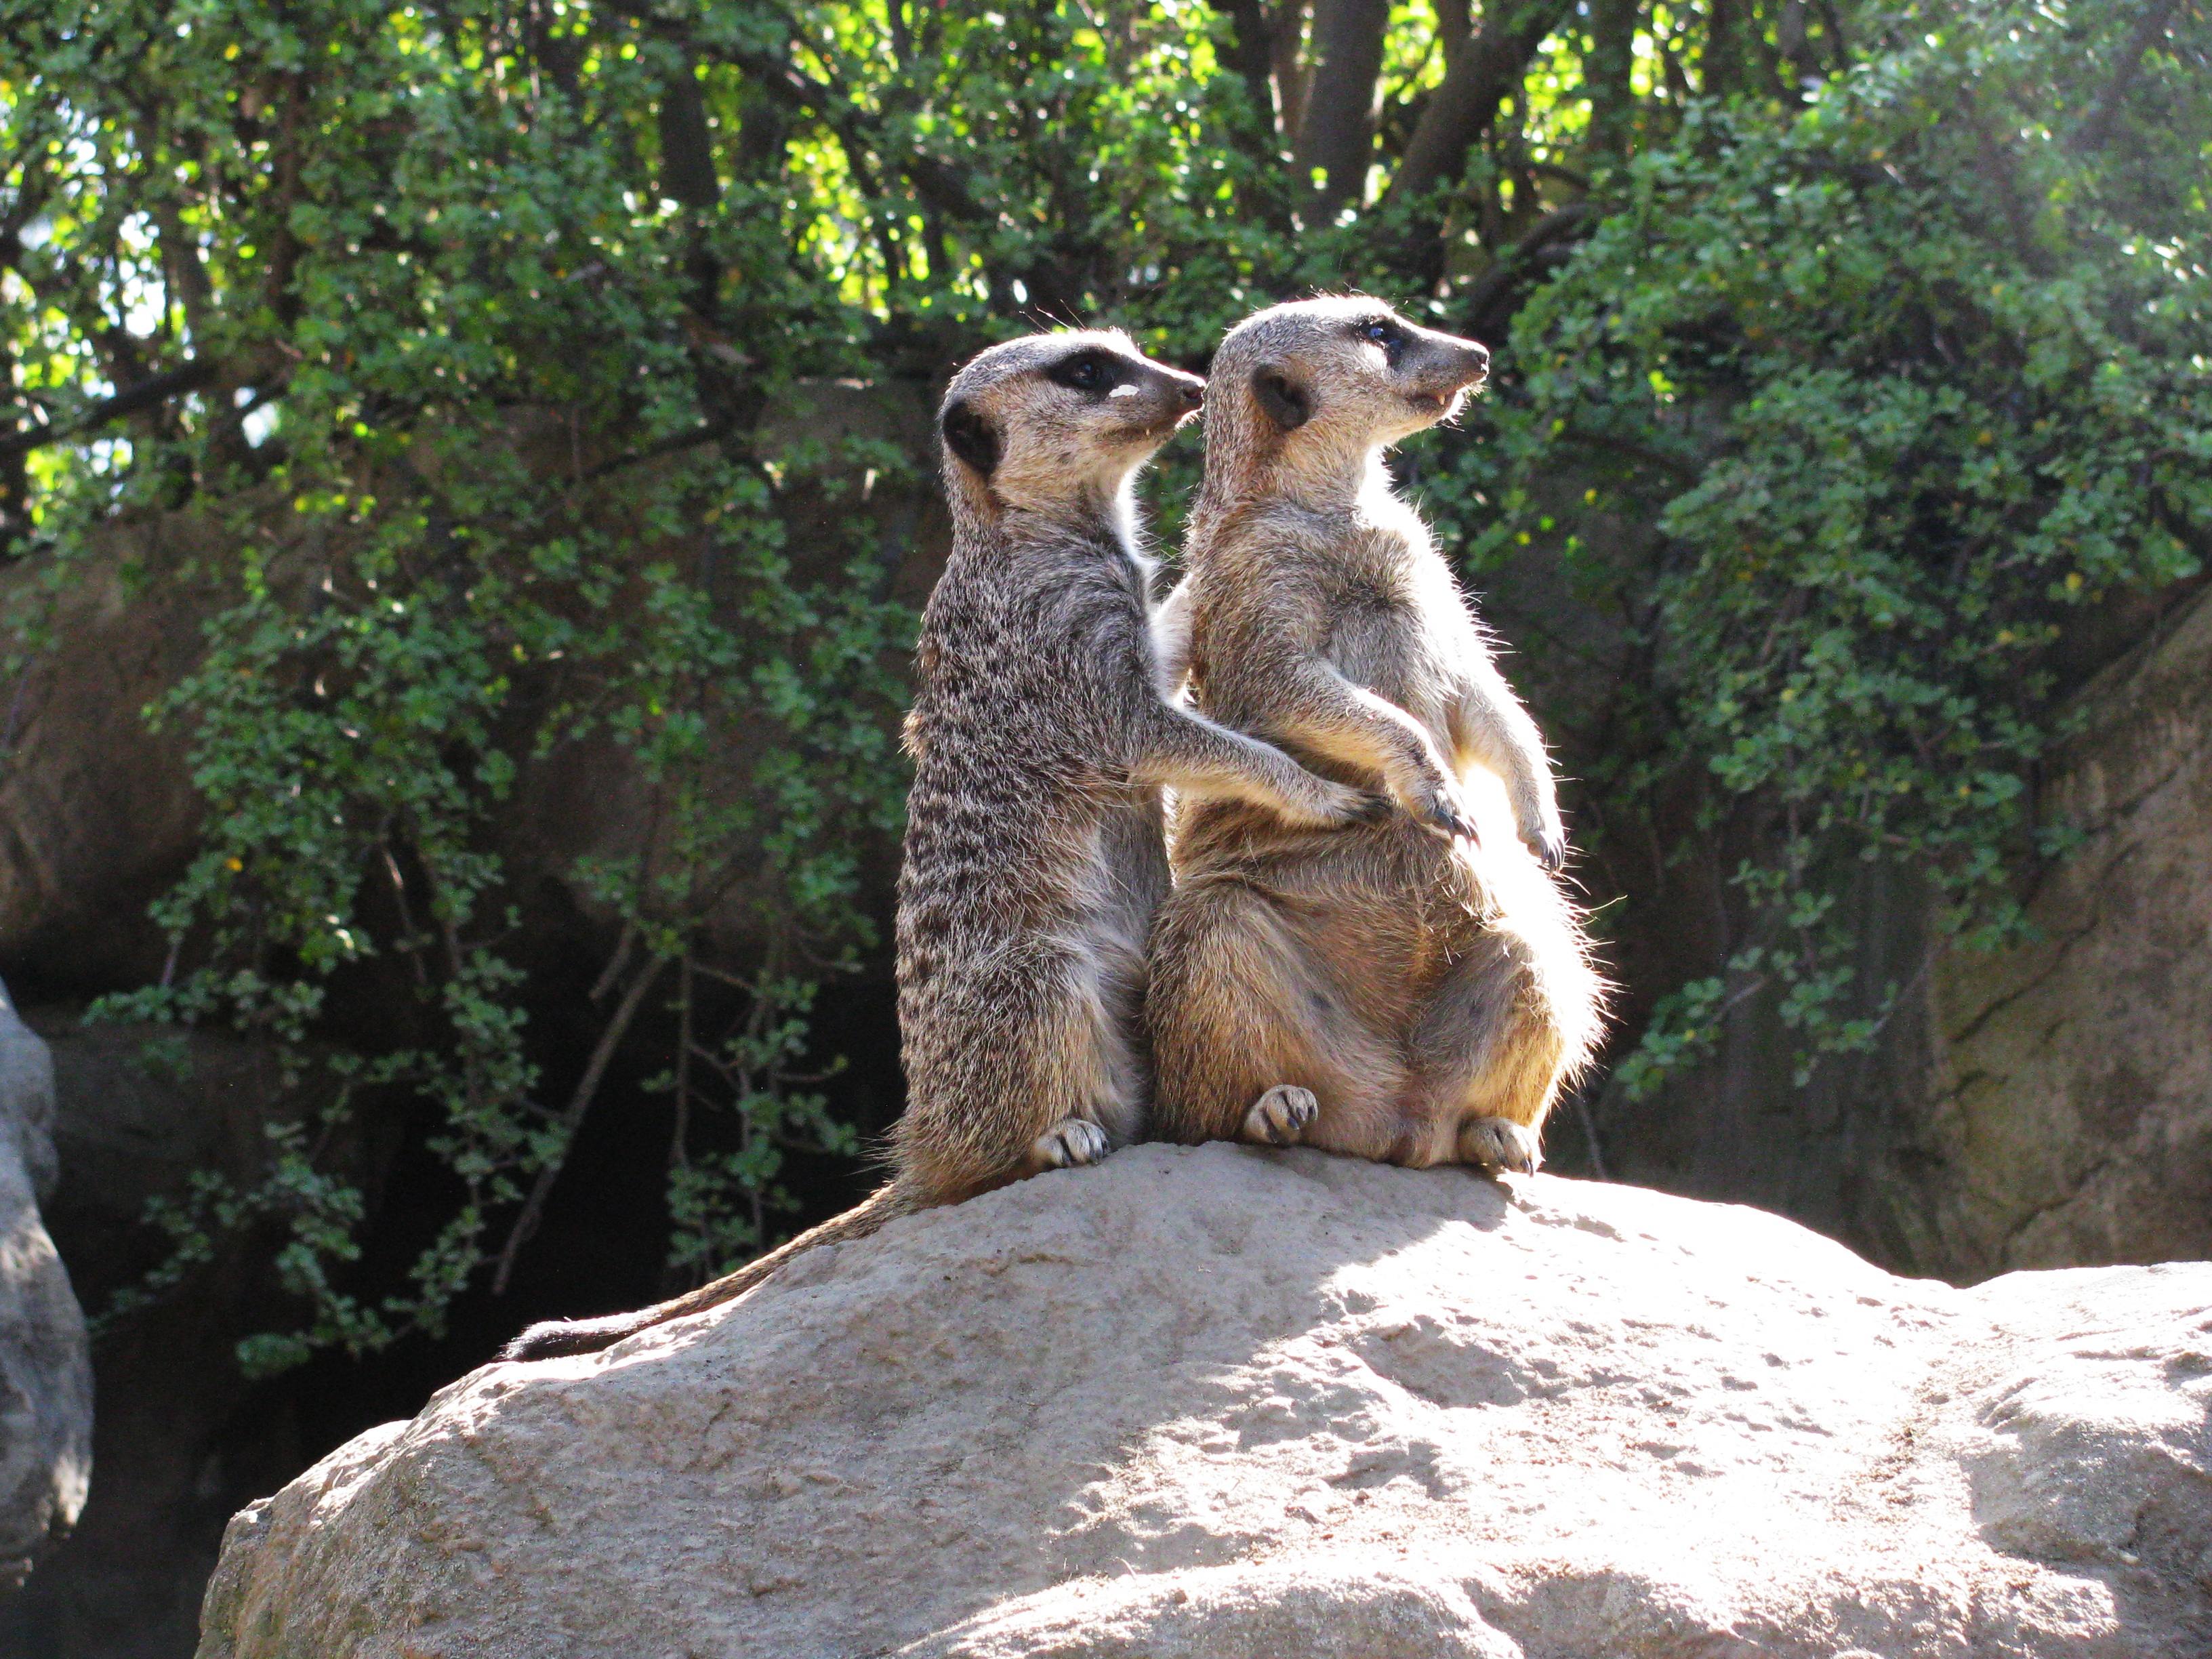
rock, cute, looking, wildlife, standing, love, zoo, brown, mammal, fauna, hug, friends, vertebrate, funny, meerkat, suricatta, suricata, marmot, watchful, suricate, companions